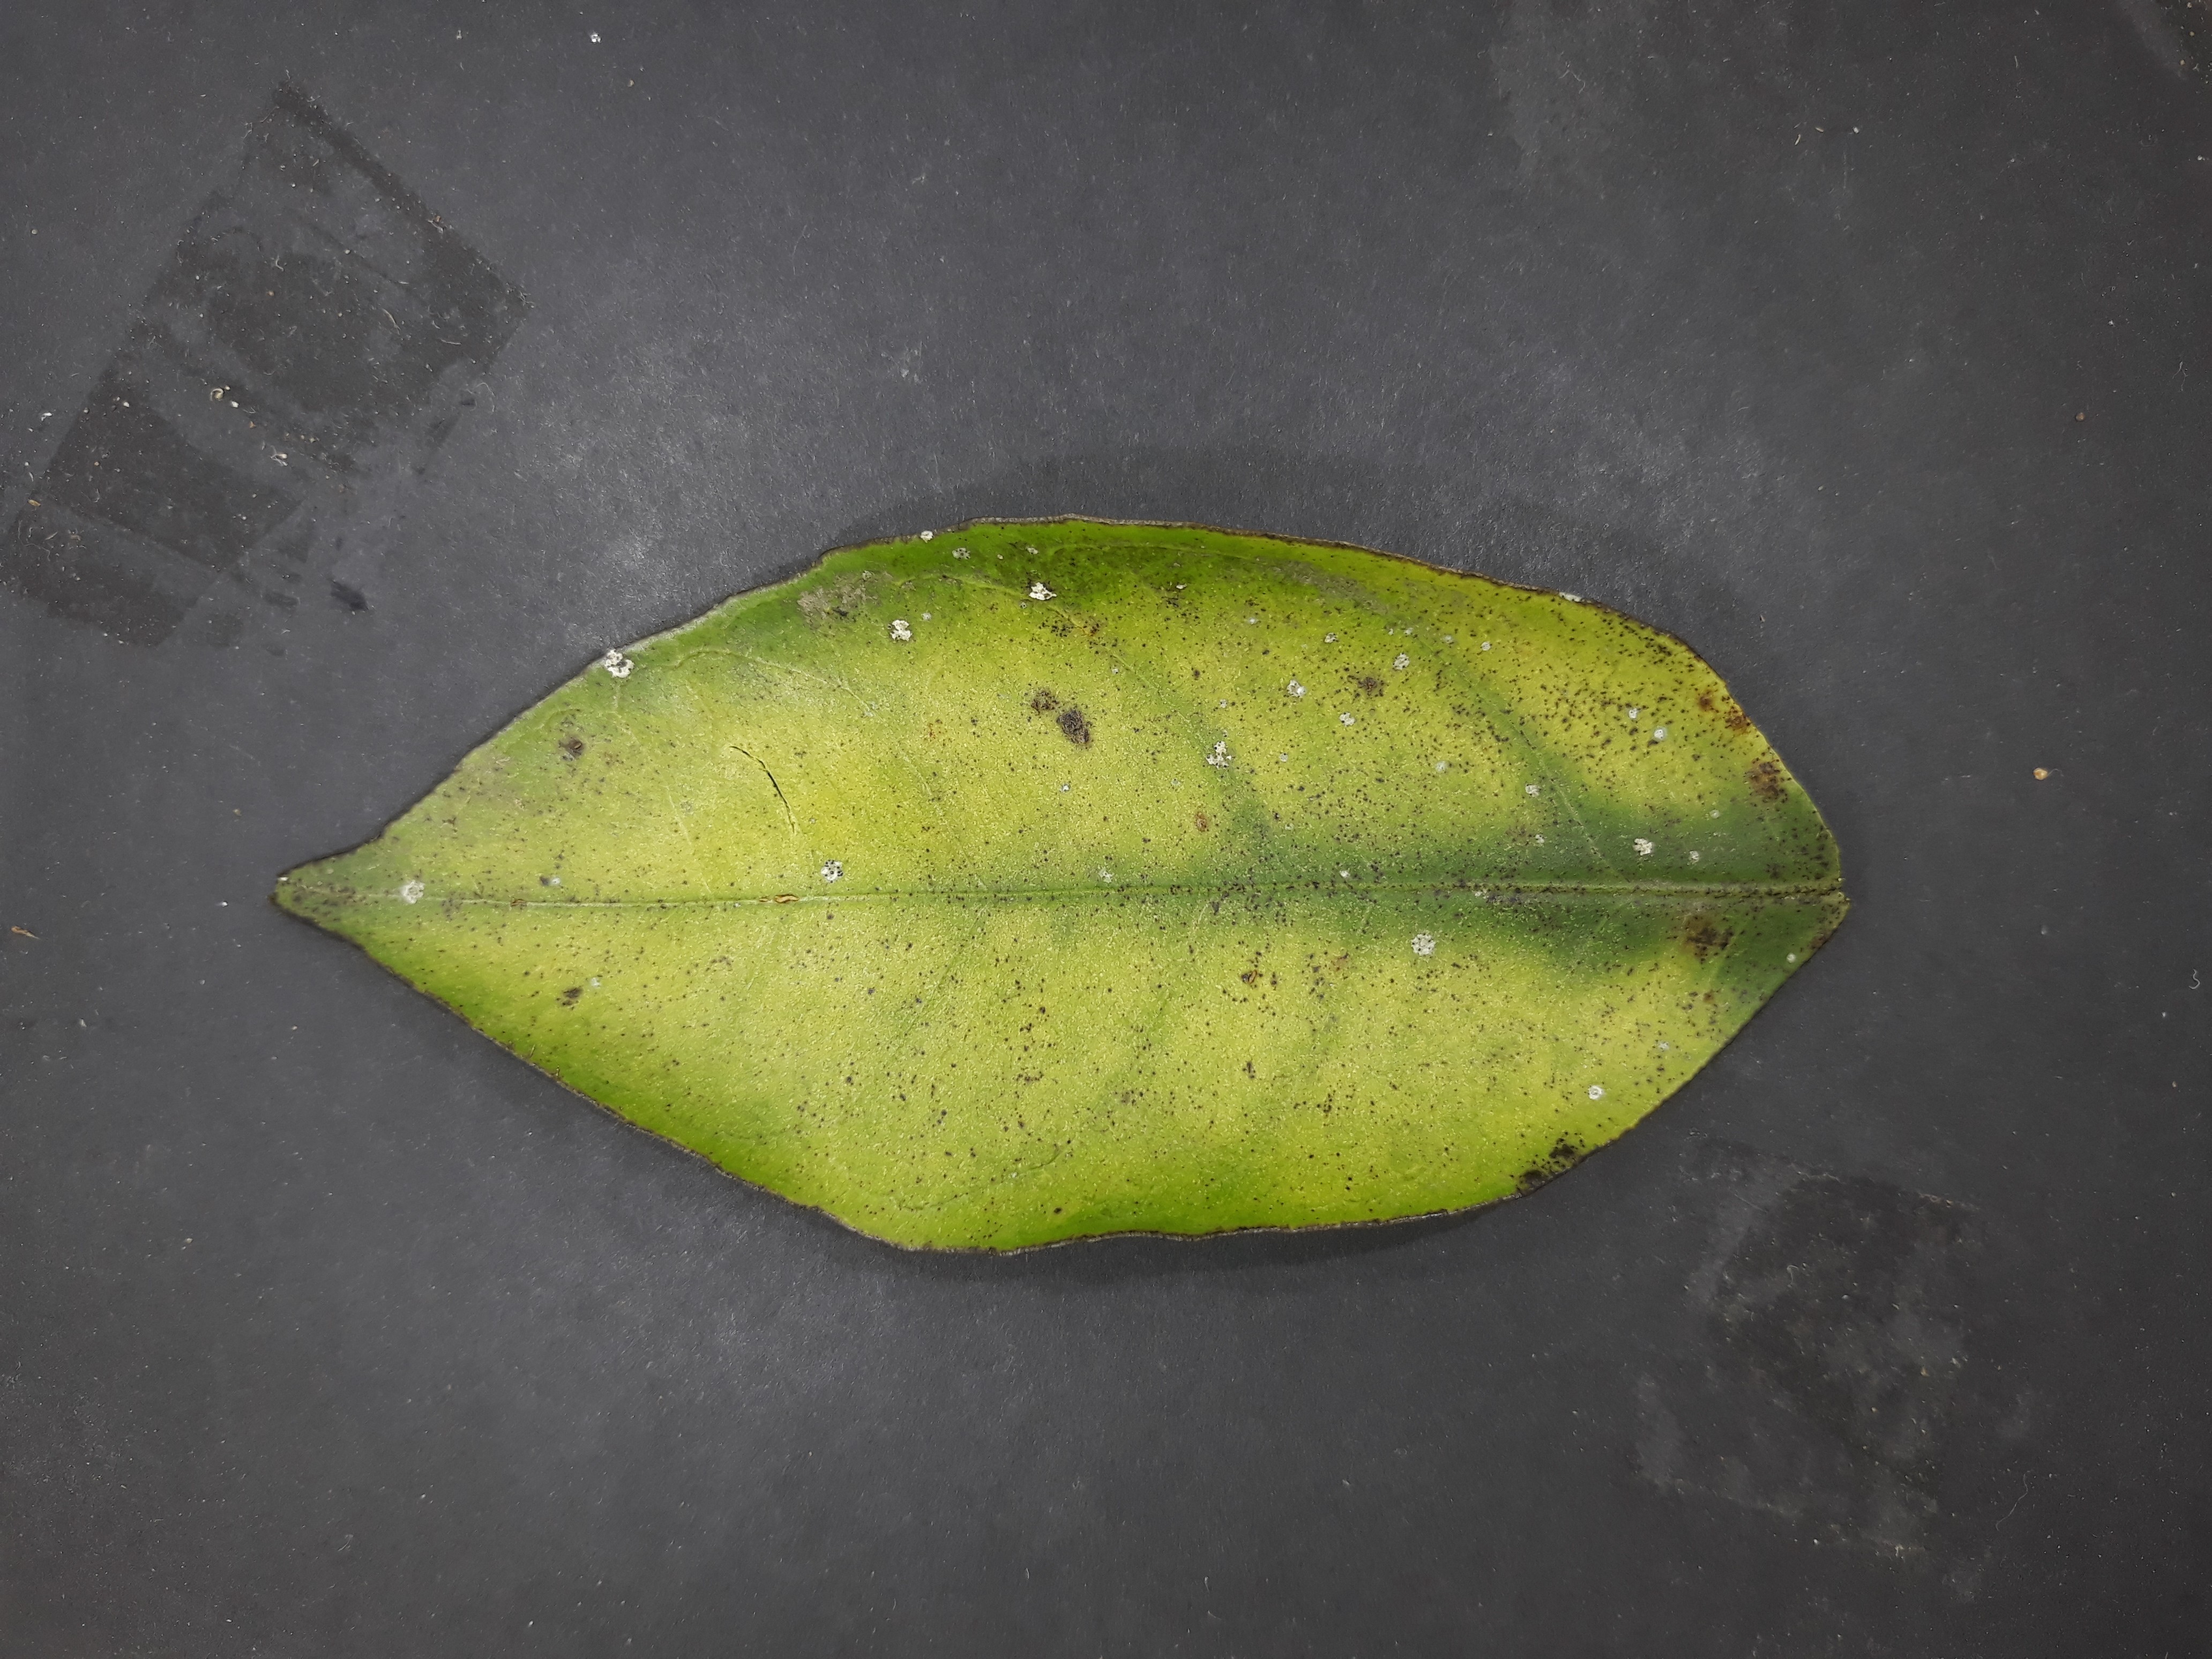
Label: Magnesium deficiency (Mg)